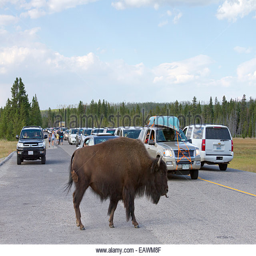
a bison crosses the road , causing a traffic jam